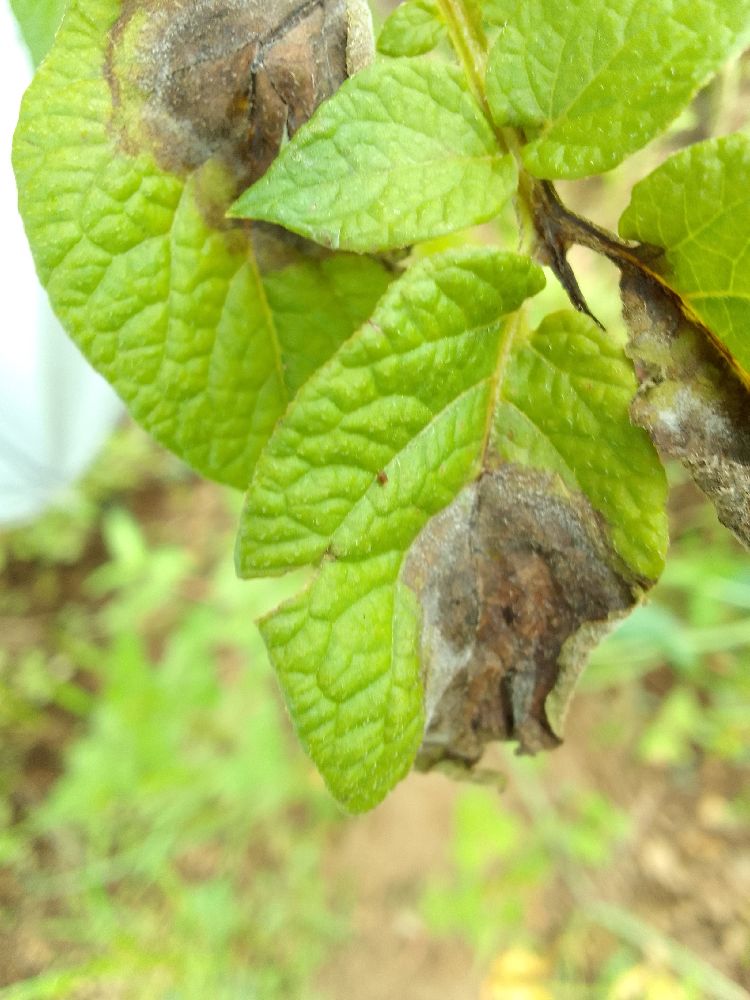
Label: Late blight